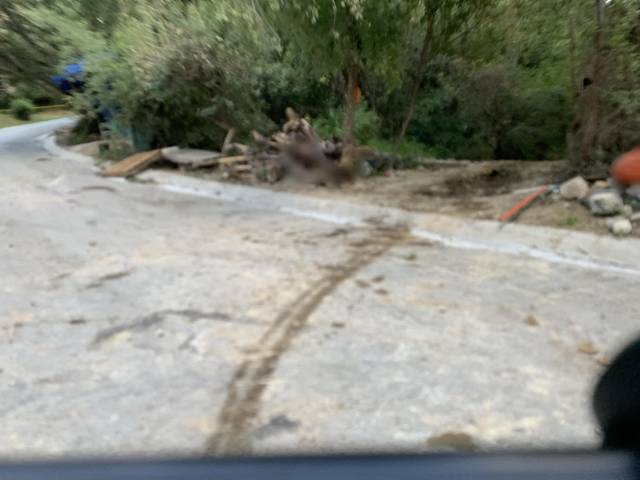
Region: Mexico
Coordinates: 25.514, -100.183